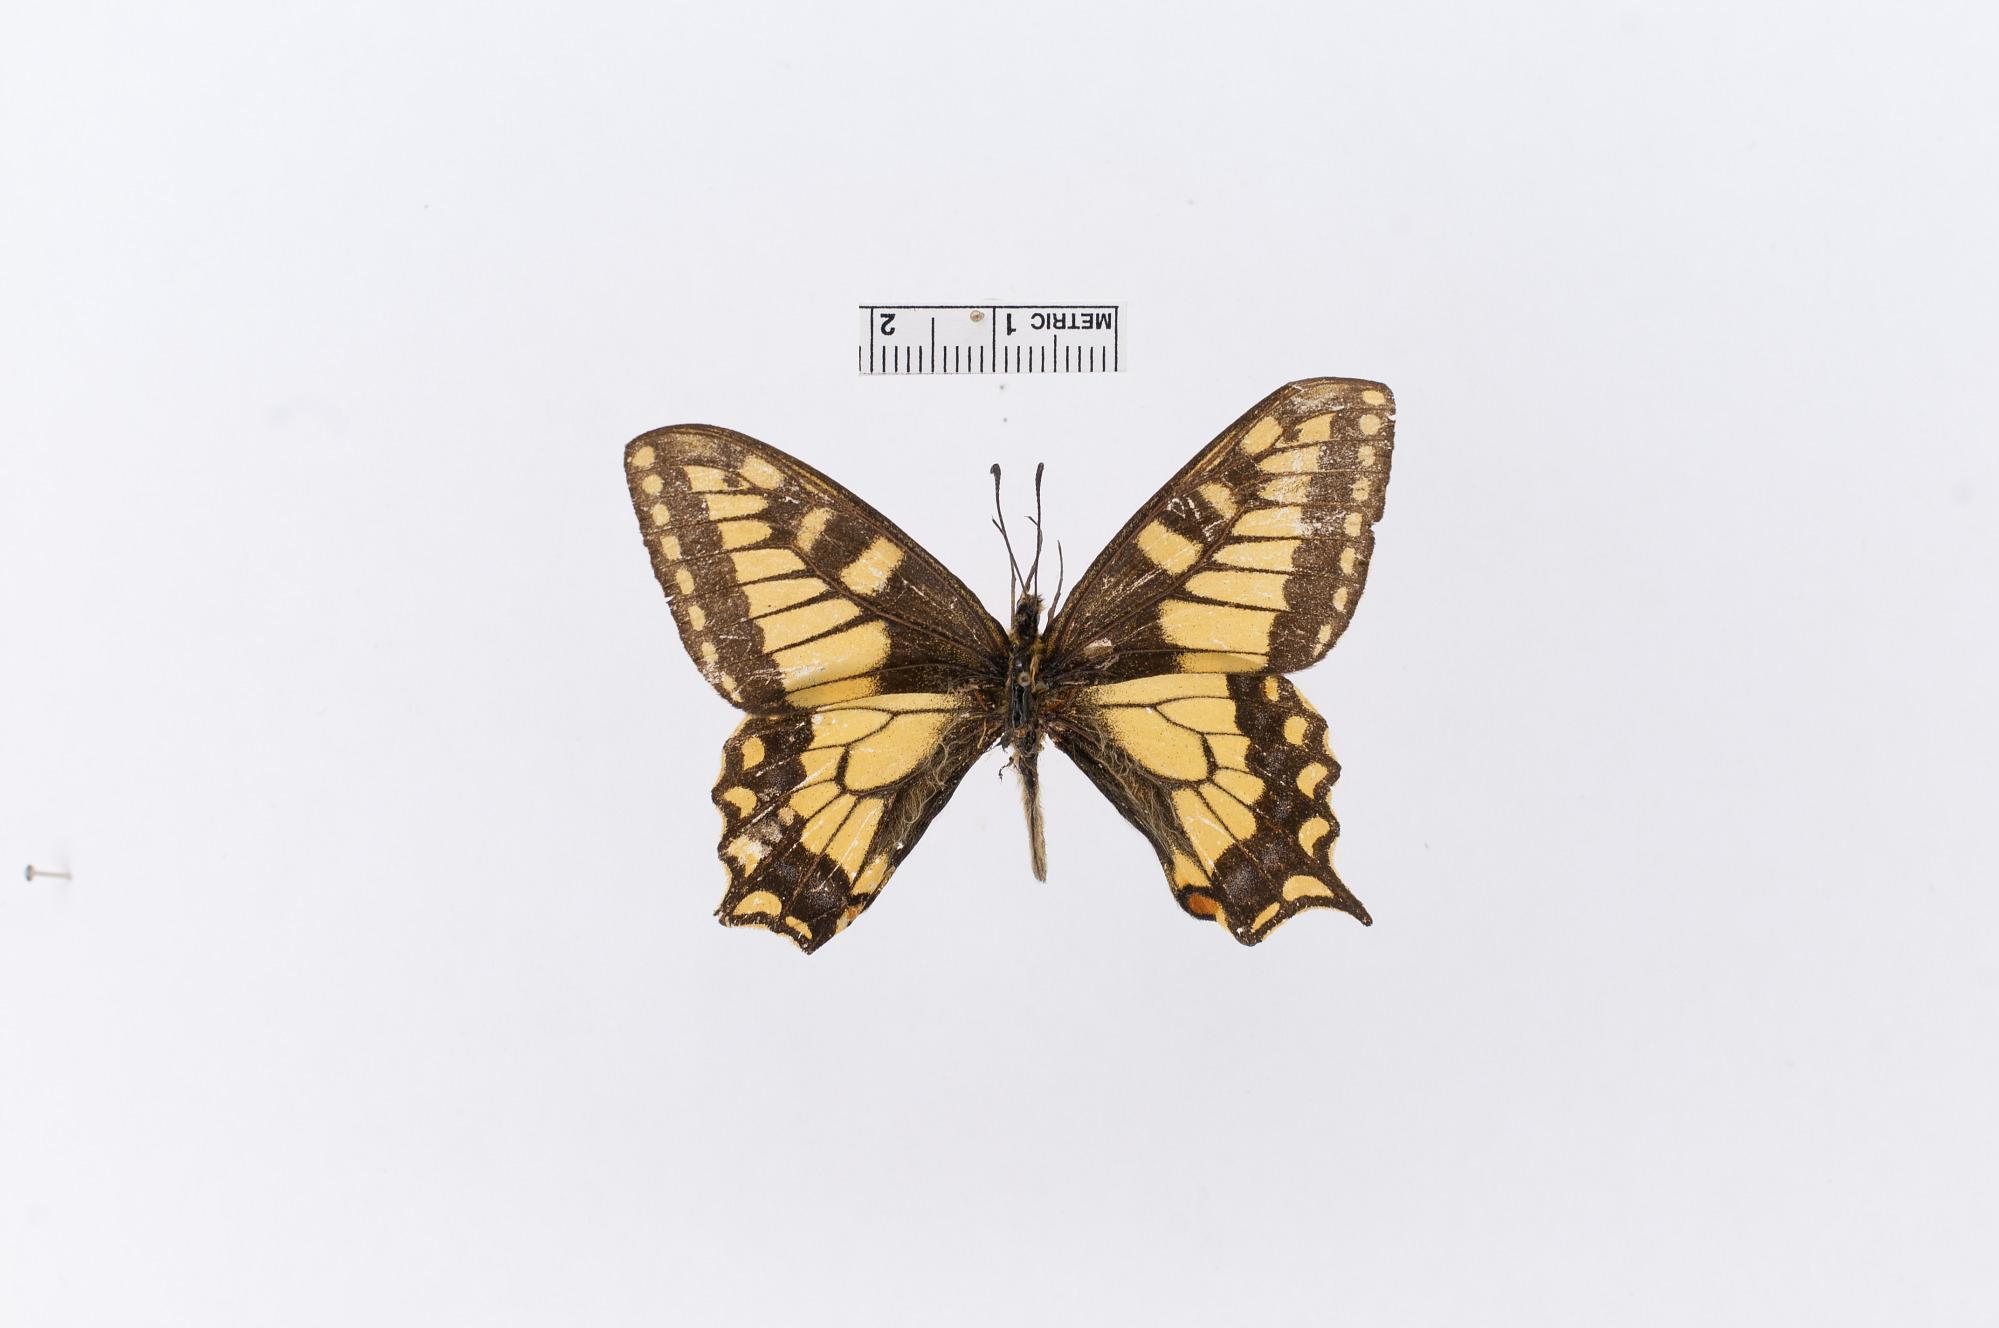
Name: Papilio machaon petersii
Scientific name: Papilio machaon petersii Clark, 1932
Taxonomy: Animalia, Arthropoda, Insecta, Lepidoptera, Papilionidae, Papilioninae
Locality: Koyukuk River, Yukon-Koyukuk, Alaska, United States
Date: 1901